Greeks in Austria

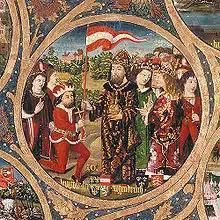
Leopold V, Duke of Austria, descendant of the Komnenoi dynasty of the Byzantine Empire

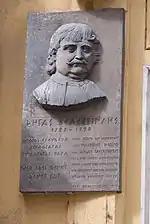
Commemorative plaque for Rigas in Vienna

Contacts between the Greeks and the Austrians can be traced to the First Crusade and its aftermath, when members of the ruling House of Babenberg took the cross and visited the Byzantine Empire. These contacts led to two royal marriages: Duke Henry II married Theodora Komnene, a niece of Emperor Manuel I Komnenos, while the couple's grandson, Leopold VI, married Theodora Angelina, granddaughter of Emperor Alexios III Angelos. Despite popular narratives to the effect that a Greek community settled in Vienna as a result, or that Byzantine customs and even songs were introduced into Austria at the time, this is not corroborated by the sources.